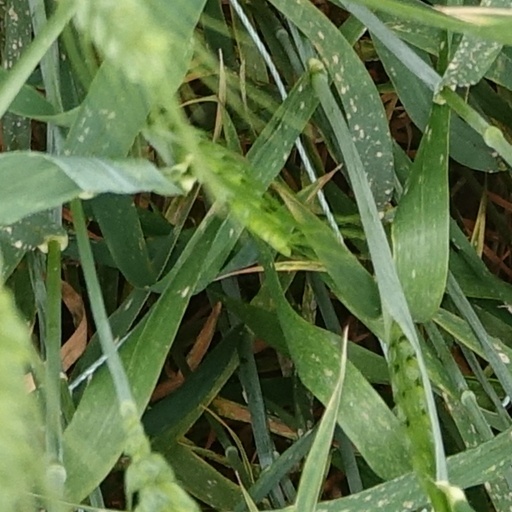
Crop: wheat